Unfulfilled Watch Tower Society predictions

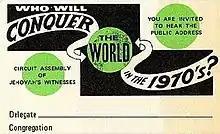
A convention badge from a circuit assembly,

In a 1969 book, the Society expanded on its belief in a link between the seventh millennium of human existence and the kingdom's establishment. It stated: "In order for the Lord Jesus Christ to be 'Lord of the sabbath day,' his thousand-year reign would have to be the seventh in a series of thousand-year periods or millenniums. Thus it would be a sabbatical reign." Raymond Franz, who became a member of the group's Governing Body before defecting in 1980, claimed readers were left in no doubt about what was expected in 1975, claiming: "The presentation is in no sense indefinite or ambiguous."